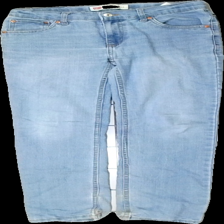
View: front
Type: Jeans
Category: Ladies
Brand: Levi'S
Colors: Blue
Material: 100% cotton
Cut: Regular
Size: 46
Season: All
Stains: Minor
Holes: Minor
Price range: <50
Recommended usage: Export